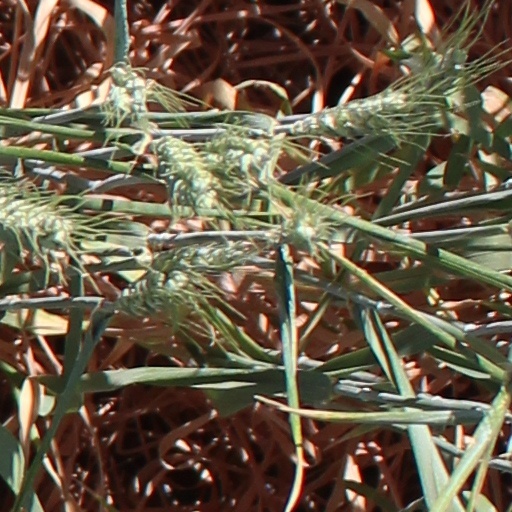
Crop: wheat